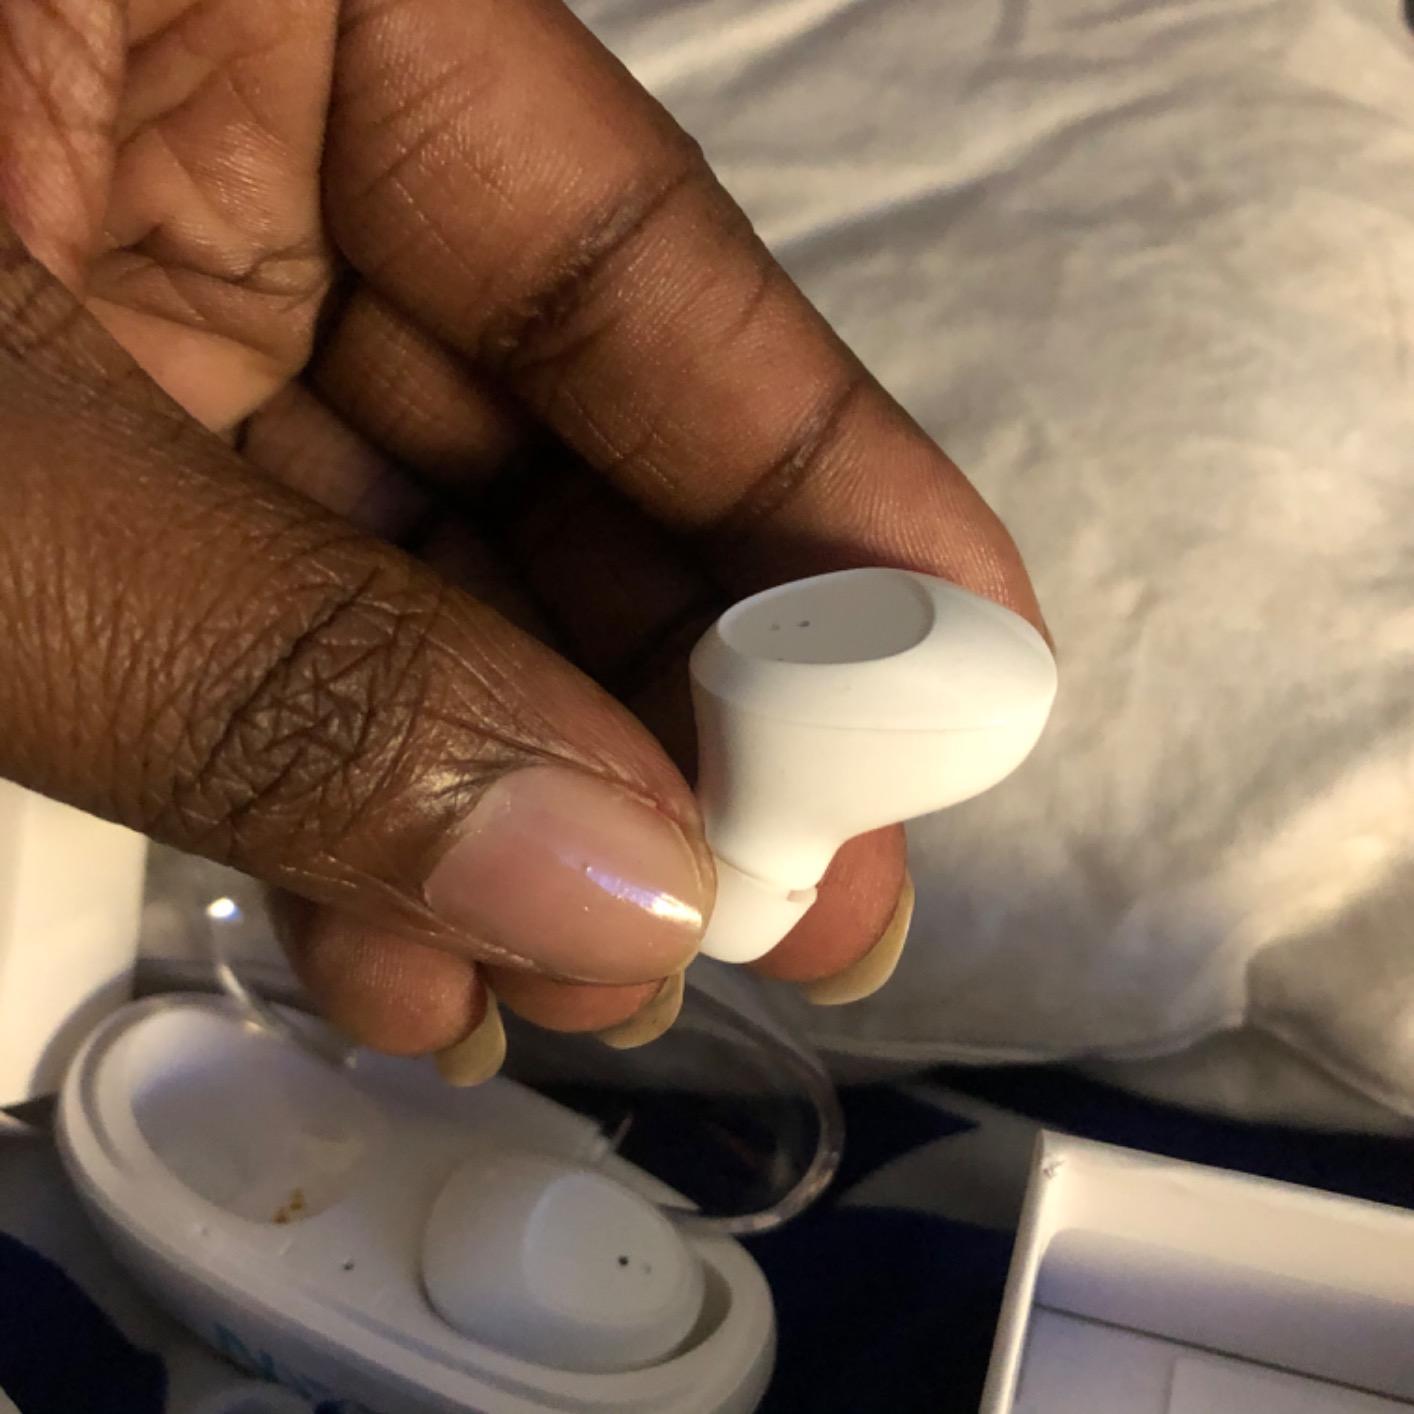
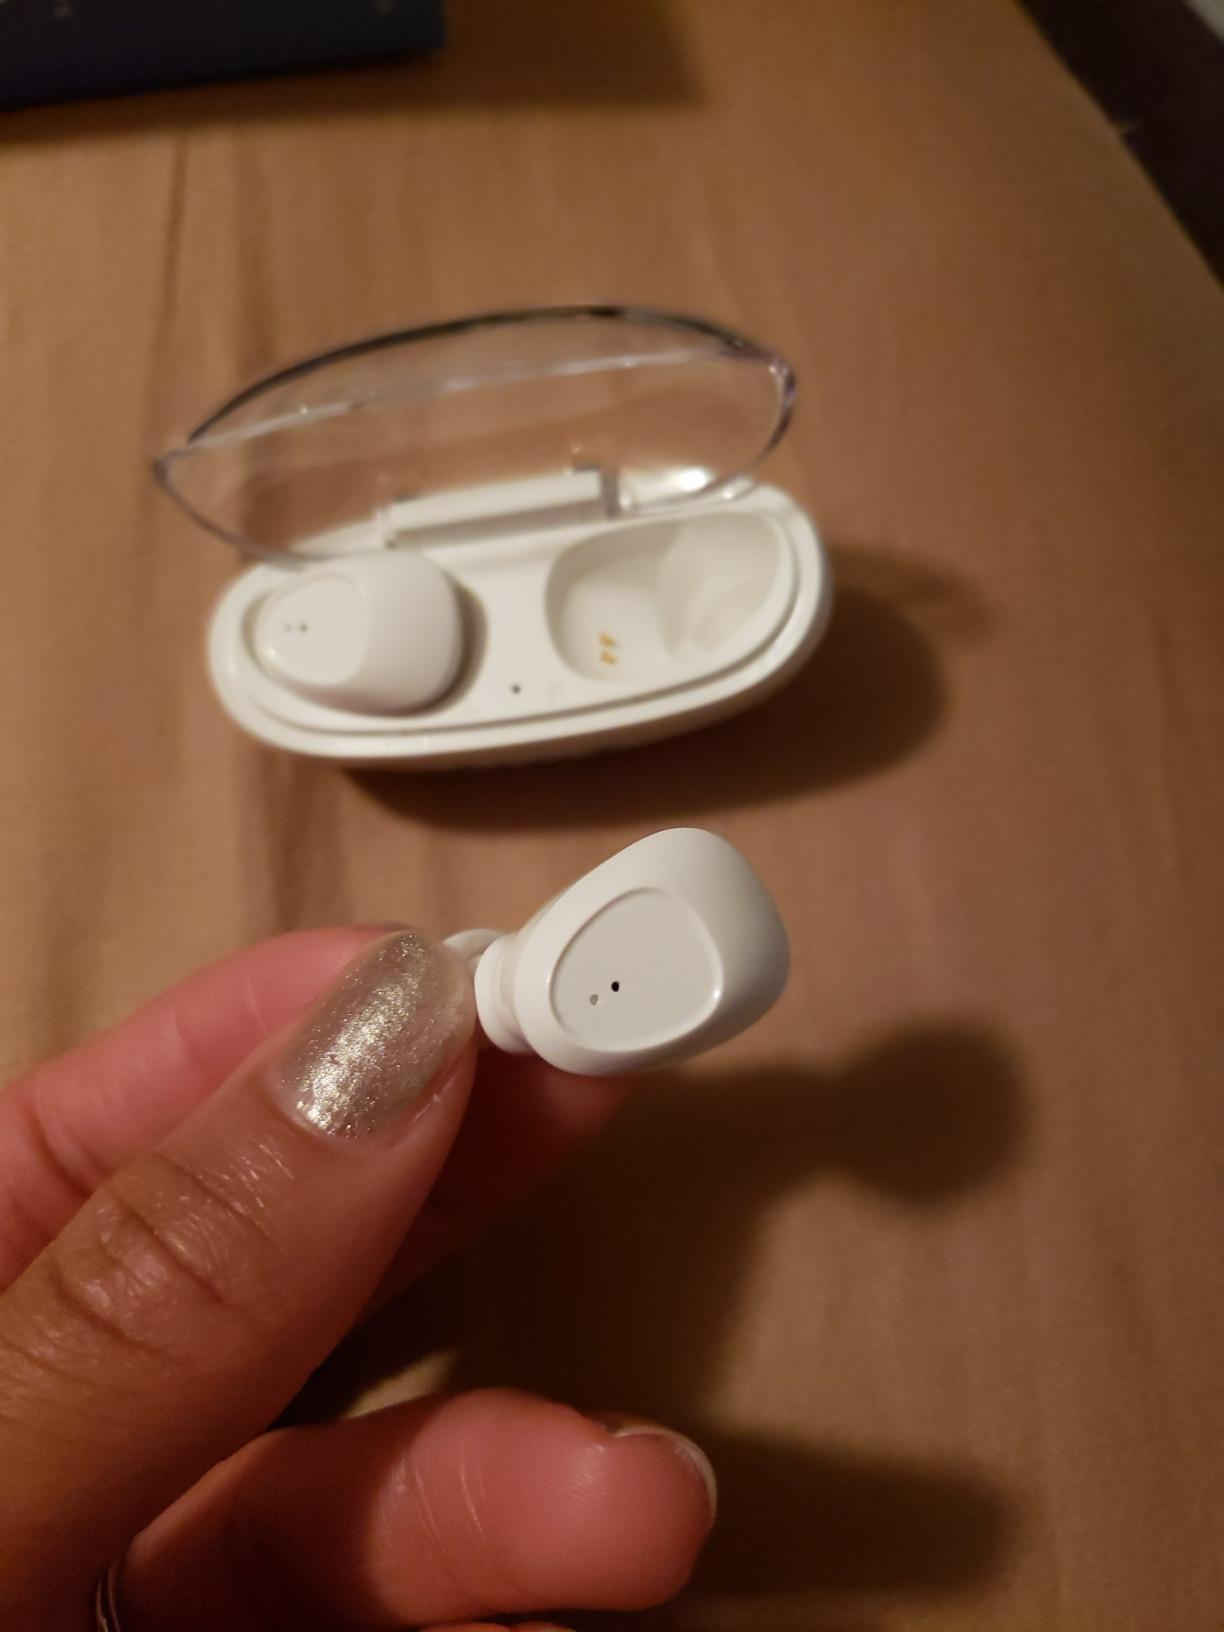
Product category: earbuds
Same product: yes